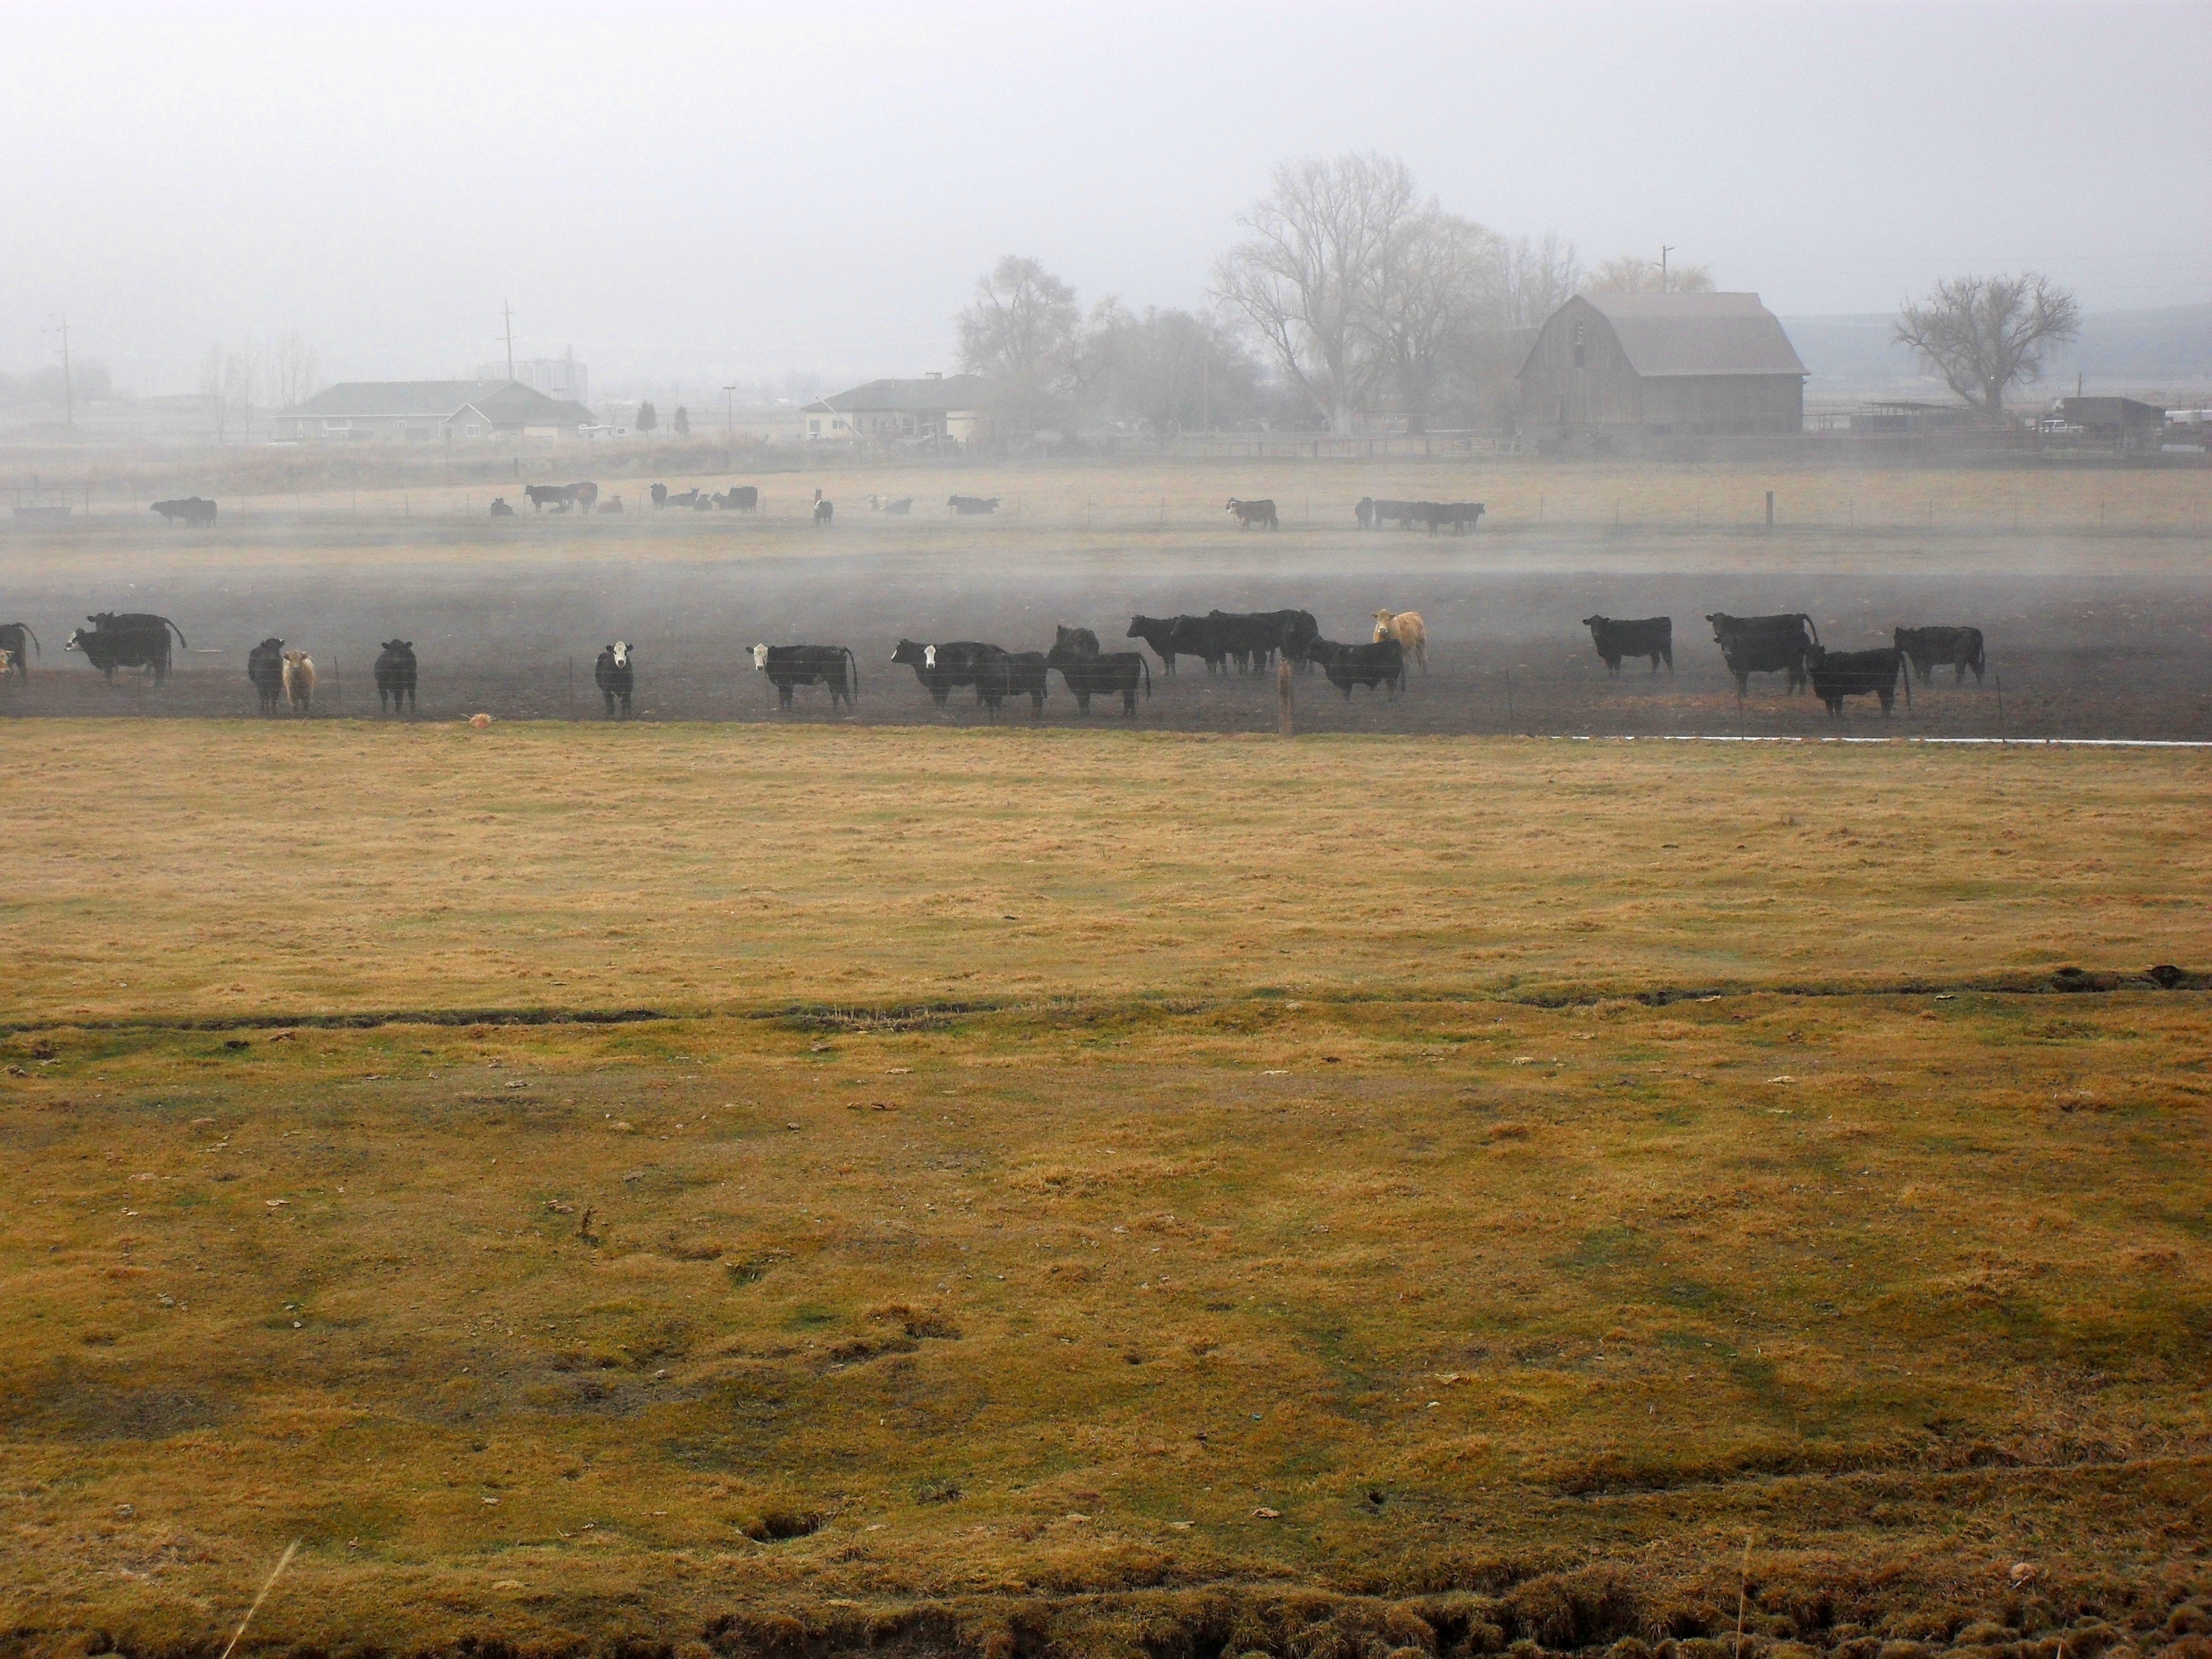
landscape, grass, outdoor, marsh, fog, mist, field, farm, prairie, countryside, cloudy, morning, hill, view, land, country, rural, cattle, farming, scenic, pasture, grazing, ranch, scenery, agriculture, plain, grassland, hazy, wetland, beauty, scene, habitat, steppe, rural area, klamath falls, natural environment, atmospheric phenomenon, eastern oregon